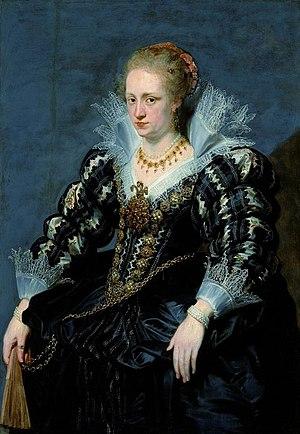
La famille de / van Caestre est une ancienne famille noble brabançonne. La plus connue de cette famille fut Jacqueline de Caestre, peinte par Rubens.